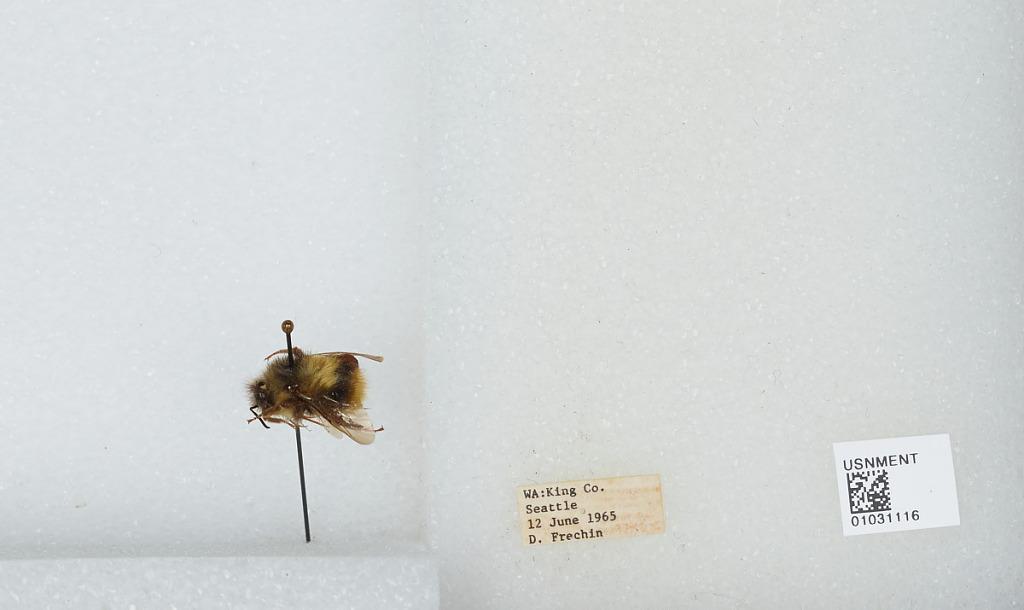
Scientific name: Bombus (Pyrobombus) mixtus Cresson
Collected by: D. Frechin
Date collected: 1965-6-12
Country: United States
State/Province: Washington
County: King
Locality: Seattle
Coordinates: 47.6097, -122.333